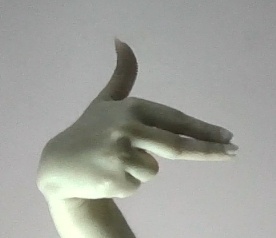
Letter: ghain